Balzi Rossi

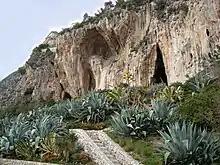
Cave entrances

The Balzi Rossi caves (Ligurian: "baussi rossi" "red rocks") in Ventimiglia "comune", Liguria, Italy, is one of the most important archaeological sites of the early Upper Paleolithic in Western Europe. It has been continually excavated by archaeologists for more than 150 years.